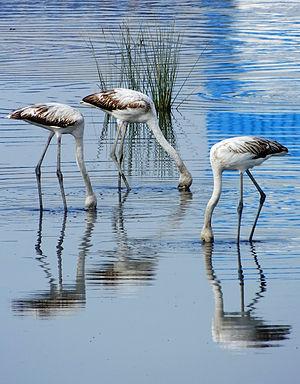
Flamants à sebkhet Esséjoumi